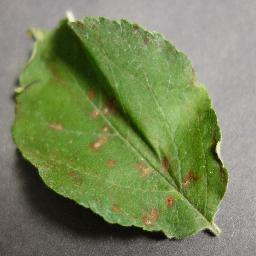
Label: Apple___Cedar_apple_rust